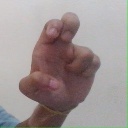
अक्षर: अ